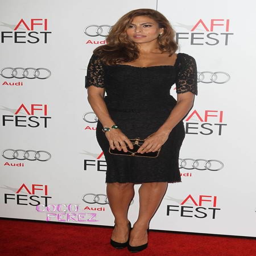
actor is partnering up on a clothing line